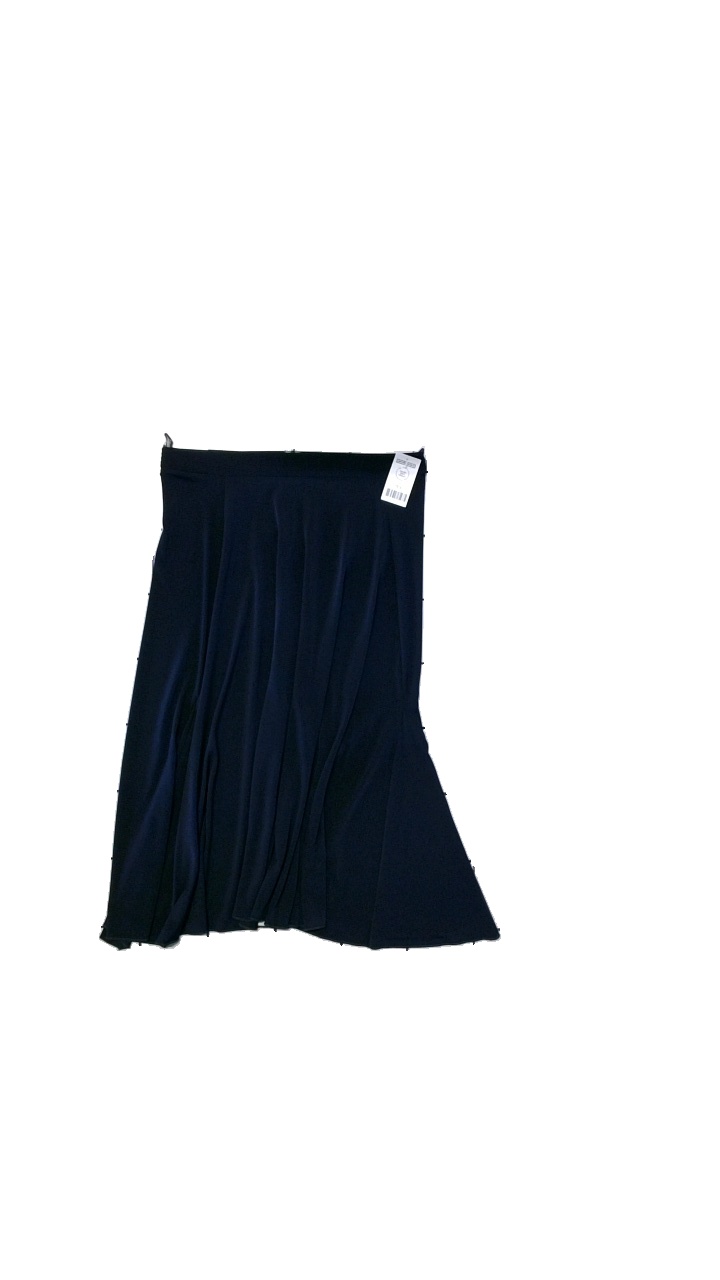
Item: Skirt (Ladies)
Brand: Marinello
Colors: Blue
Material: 95% polyester, 5% elastane
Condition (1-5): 5
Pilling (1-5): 5
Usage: Reuse
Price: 50-100